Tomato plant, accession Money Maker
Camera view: horizontal (90 deg, fisheye); turntable rotation: 210 degrees
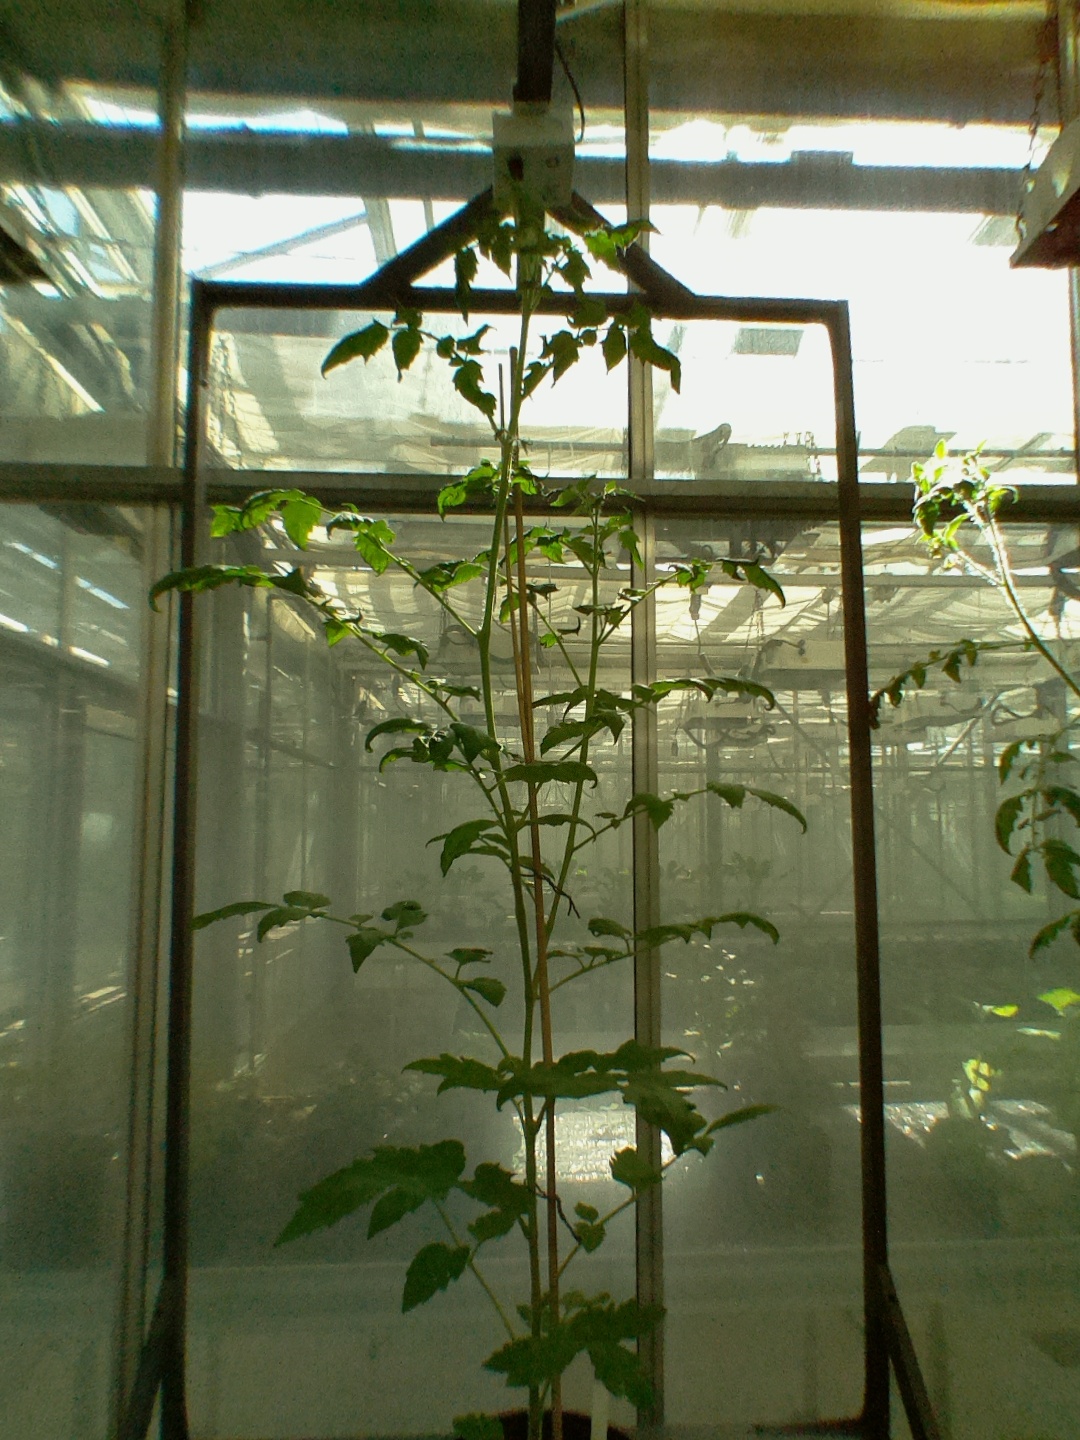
BBCH growth stage 60: First flowers open